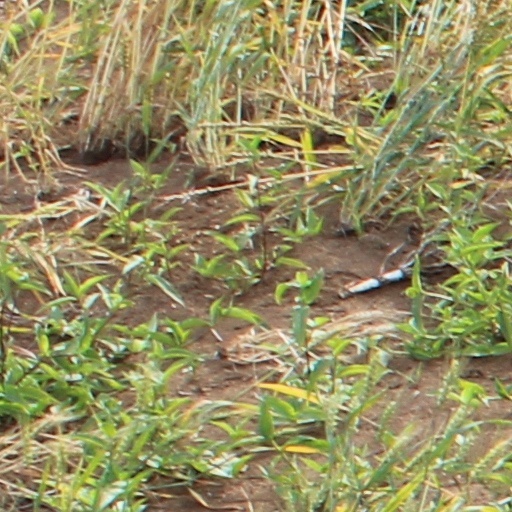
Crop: wheat